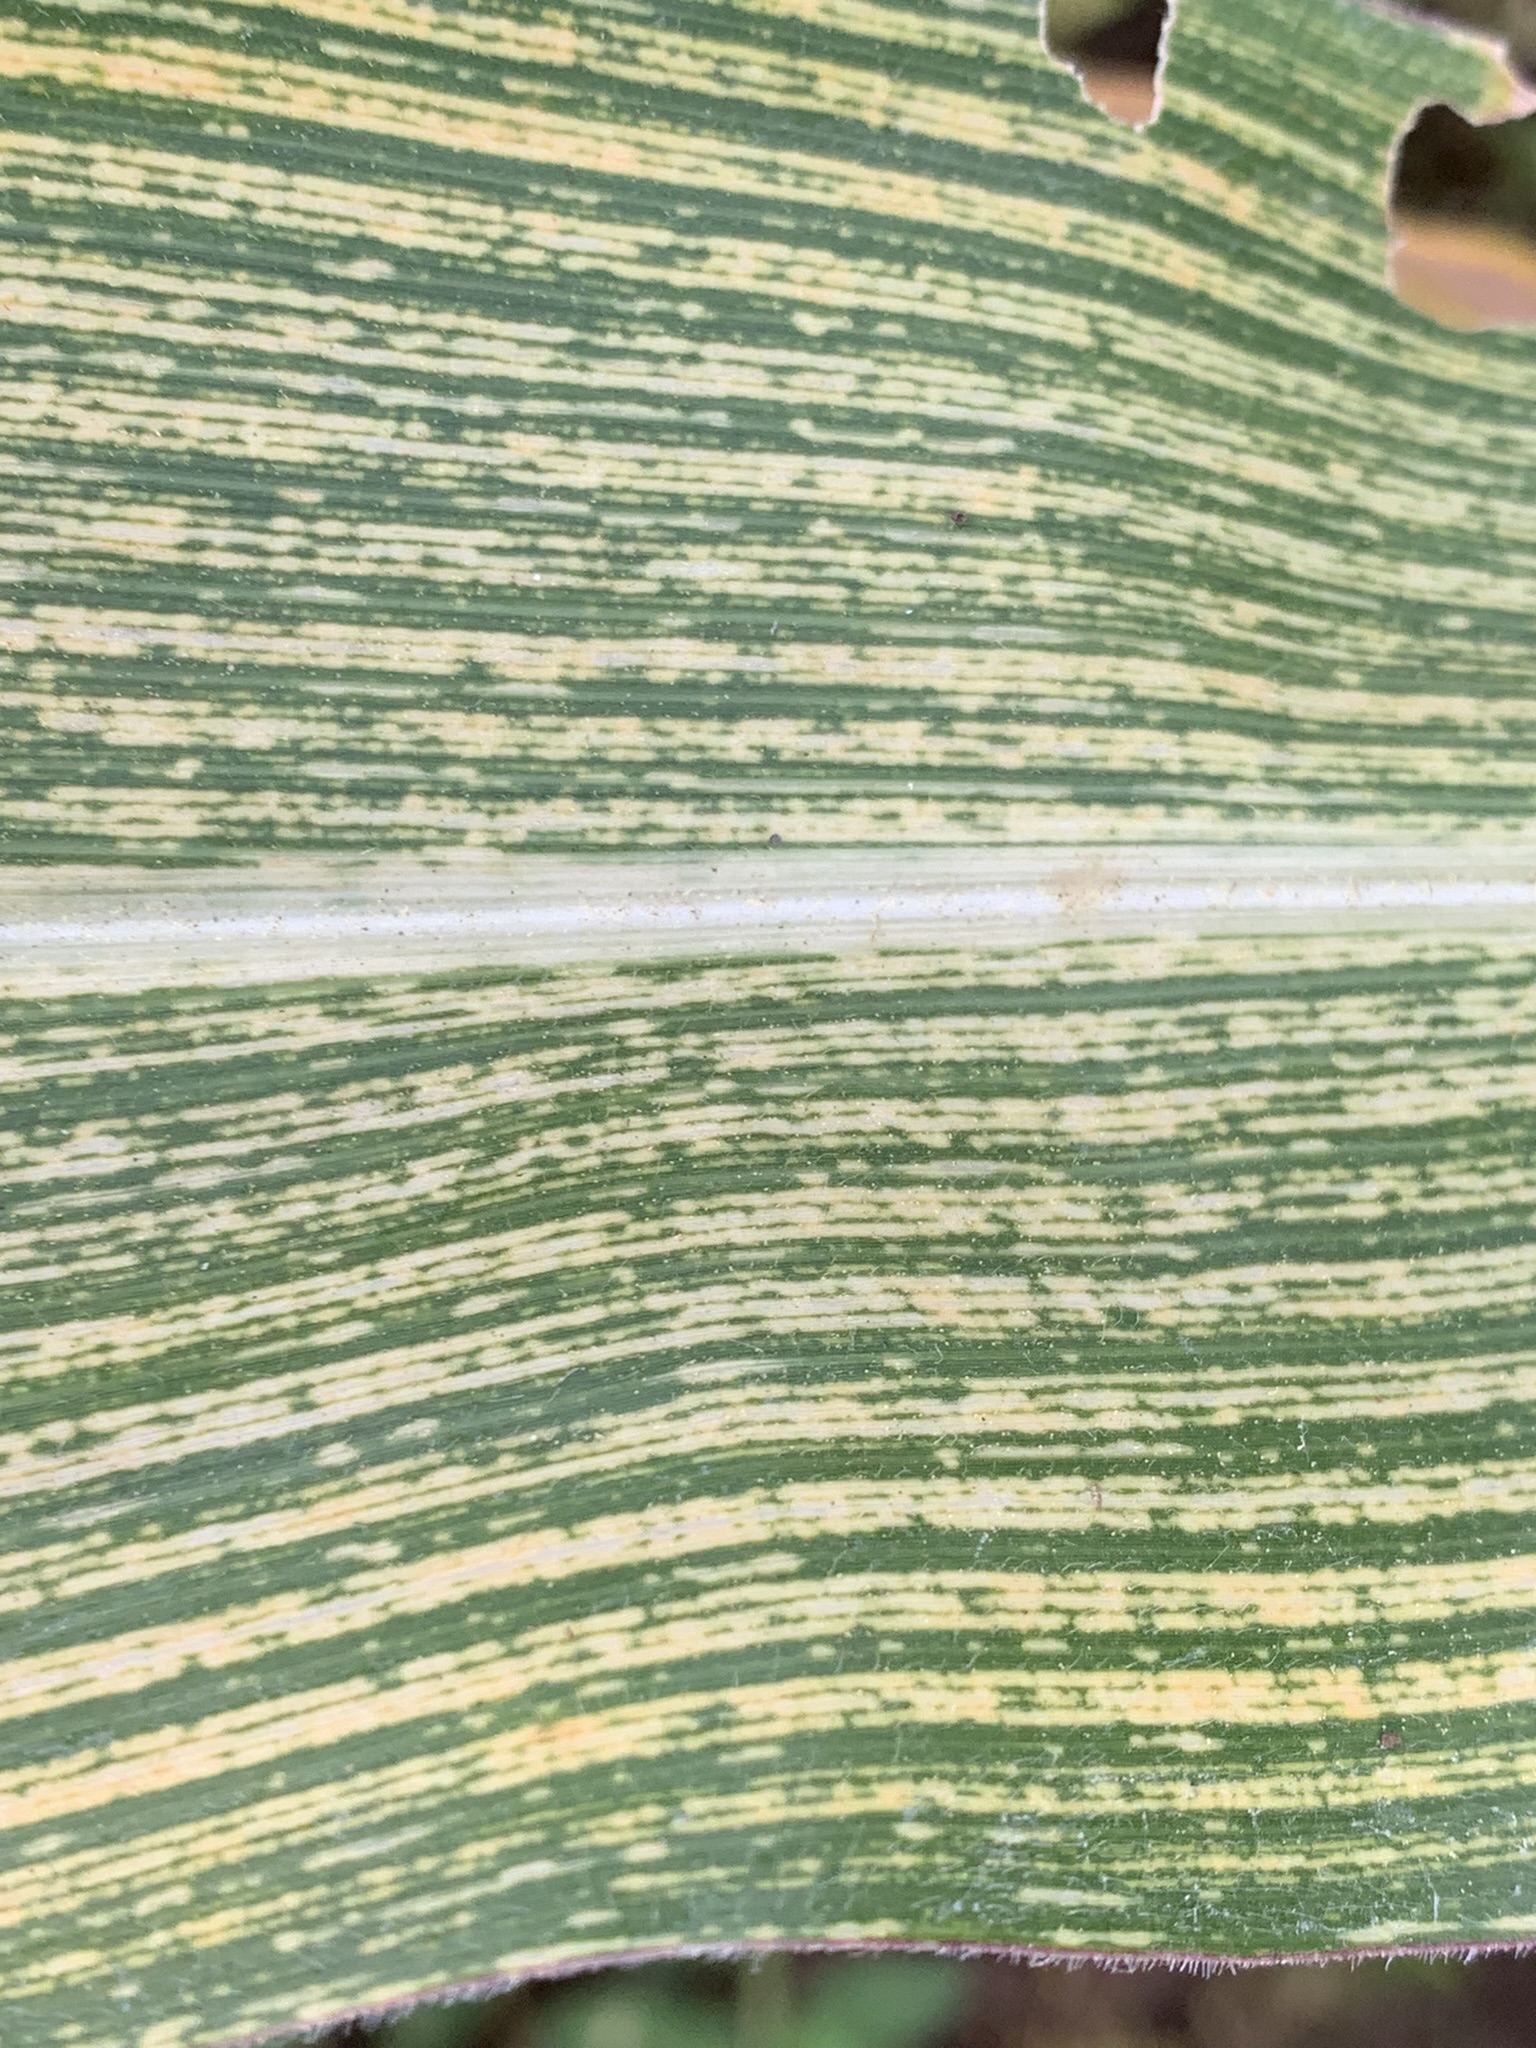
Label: MSV